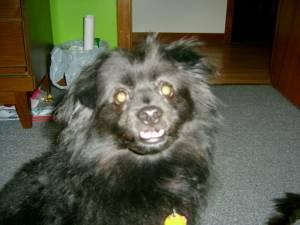
Breed: pomeranian